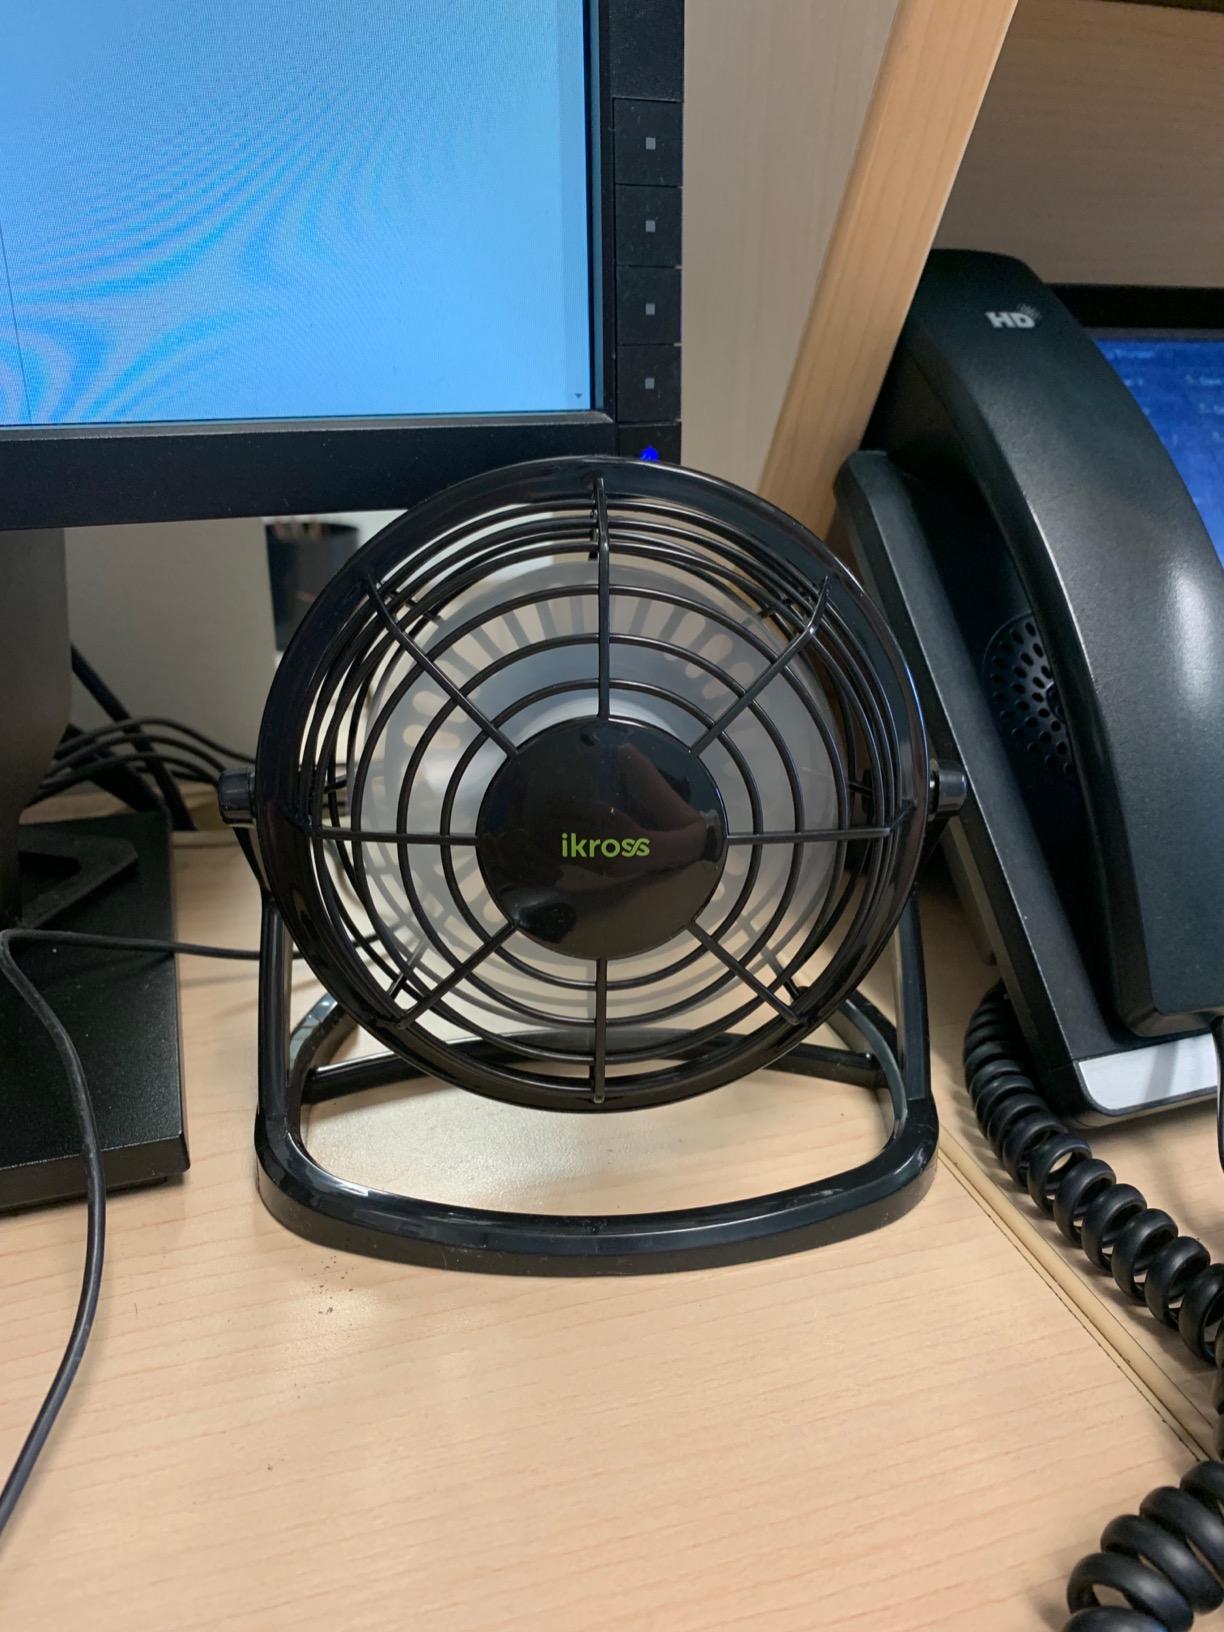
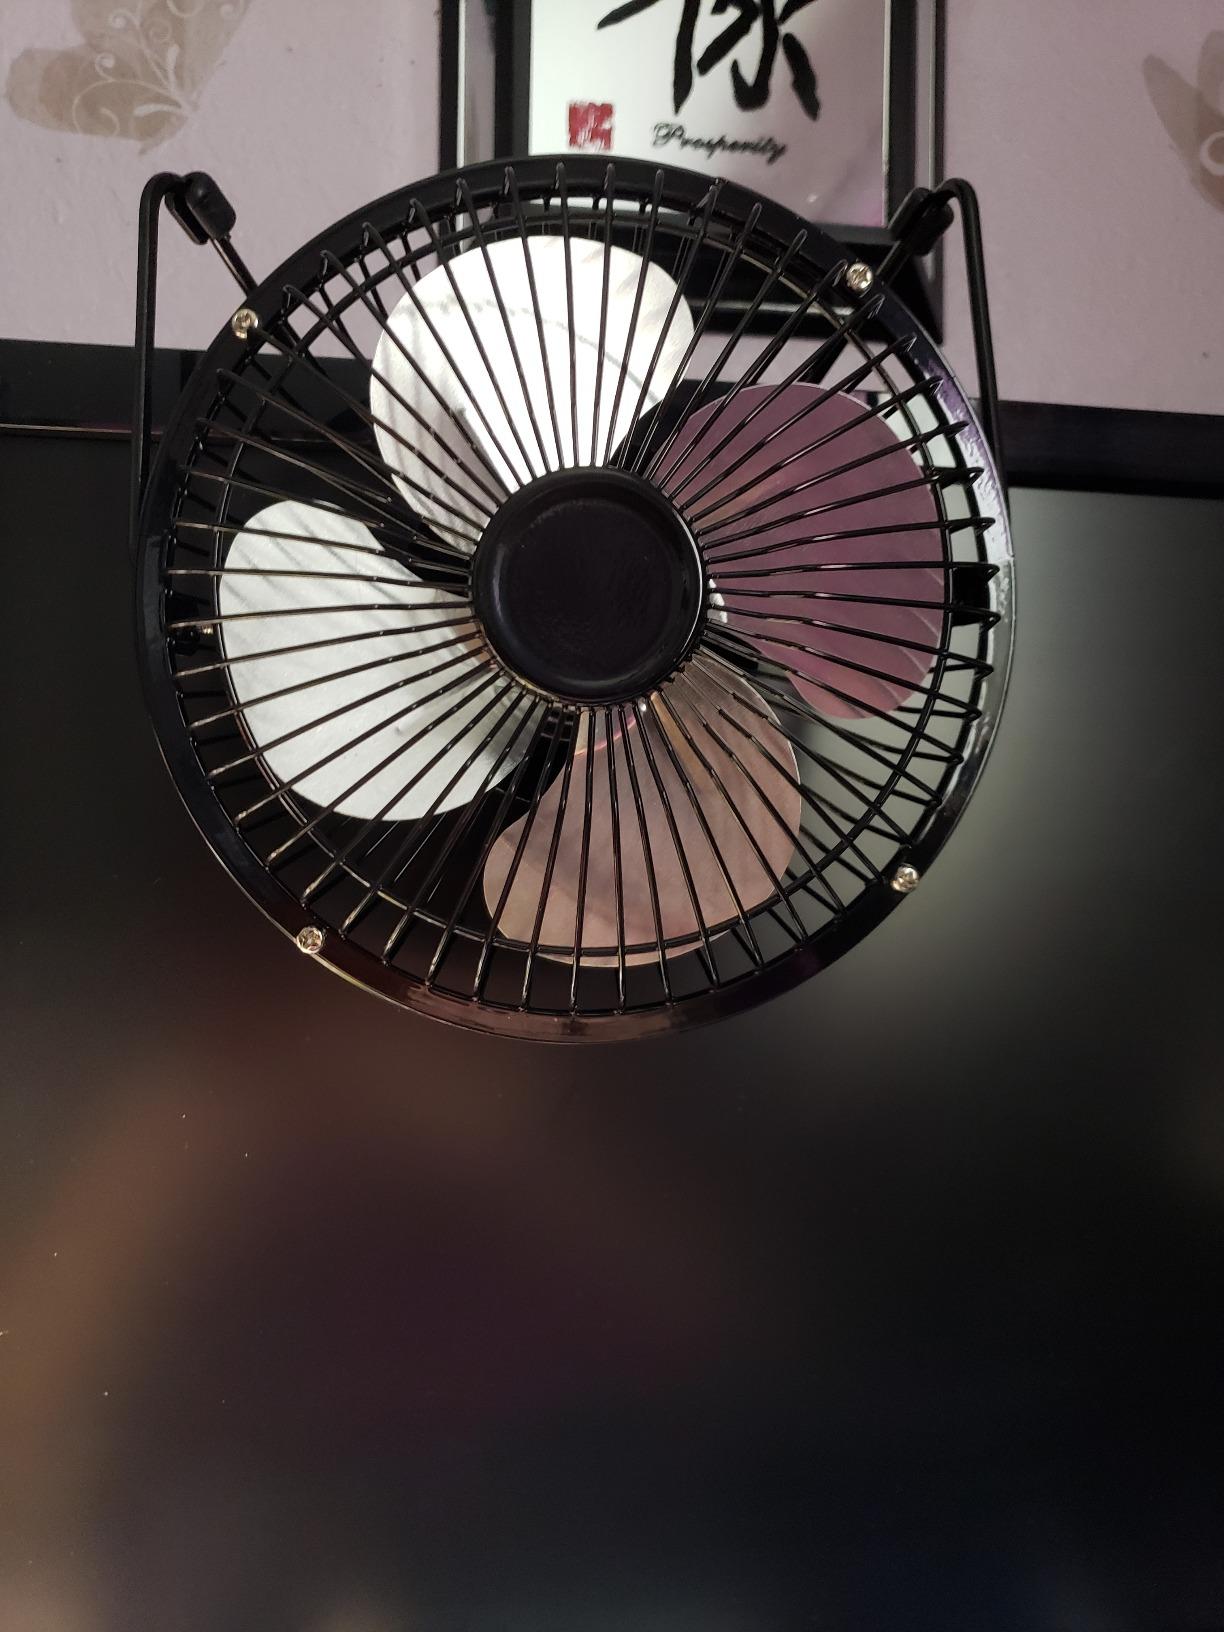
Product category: fan
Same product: no